Diet for a Small Planet

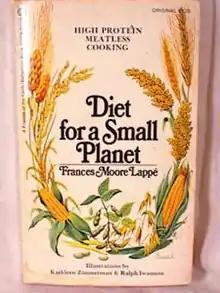

Diet for a Small Planet is a 1971 book by Frances Moore Lappé. It was a bestseller in the West, and argues for the potential role of soy as a superior form of protein. It demonstrates the environmental impact of meat production and a contributor to global food scarcity. She argued for environmental vegetarianism—practising a vegetarian lifestyle out of concerns over animal-based industries and the production of animal-based products.